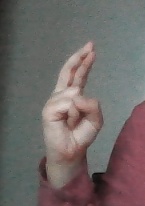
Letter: zay